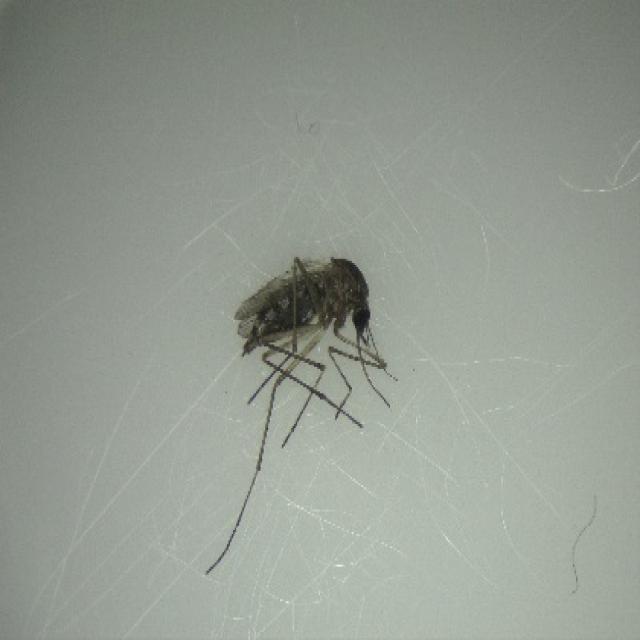
Species: aedes_vexans